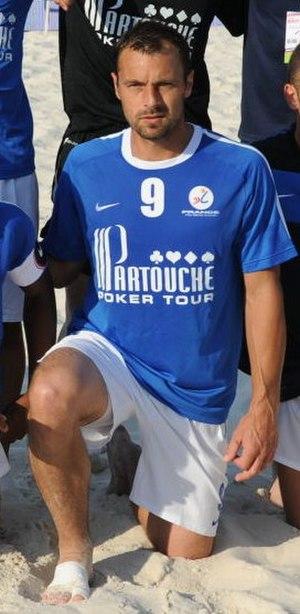
Mickael Pagis avec l'équipe de France de Beach soccer en 2010.
L'équipe de France de football de plage en 2011 dispute le Championnat d'Europe et est invitée au BSWW Mundialito.